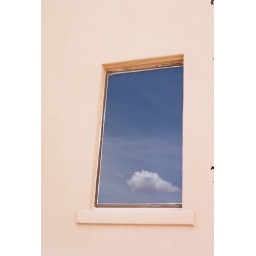
a cloud in a window